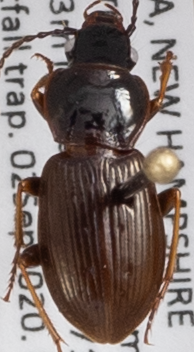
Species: Pterostichus pensylvanicus
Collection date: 2020-09-02
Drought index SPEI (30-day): -0.976
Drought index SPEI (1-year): -0.156
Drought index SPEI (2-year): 0.558